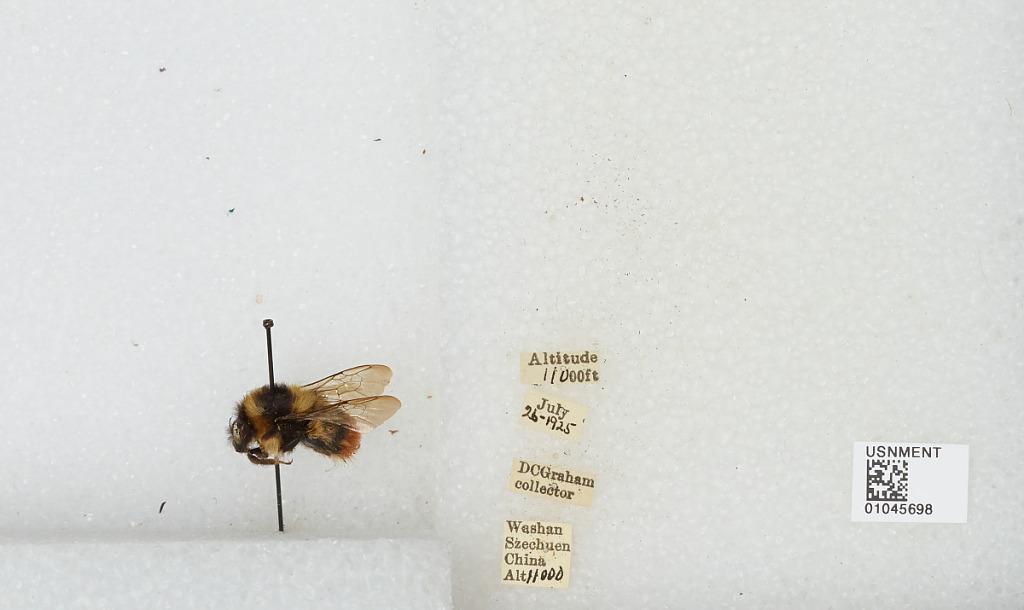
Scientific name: Bombus sp.
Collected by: D. Graham
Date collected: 1925-7-26
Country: China
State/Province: Sichuan
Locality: Washan